Children Underground

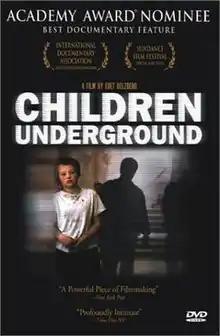
DVD cover

Children Underground is an American 2001 documentary film directed and produced by Edet Belzberg. The film which is set in Bucharest, Romania, explores the lives of five children who are shown fighting, abusing themselves, and becoming addicted to Aurolac. This documentary follows the five homeless children in Romania, where the collapse of communism has led to a life on the street for 20,000 children.